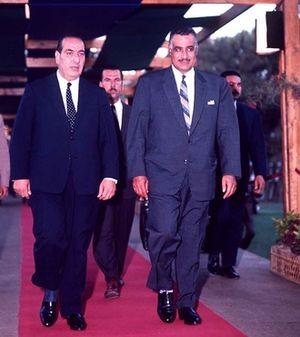
Charles Hélou, né le 25 septembre 1913 à Beyrouth et décédé le 7 janvier 2001 dans la même ville, est un homme politique libanais, qui fut président de la République de 1964 à 1970.
Le président de la République libanaise est le chef de l'État du Liban. Le président est élu par le parlement pour une durée de six ans, qui n'est pas immédiatement renouvelable. Par convention depuis l'accord du Taëf, le président est toujours un chrétien maronite.